Legnano (cycling team)

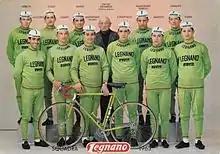
The Legnano team of 1963

Legnano was an Italian professional cycling team active from 1906 to 1966. It is ranked as the 6th most successful cycling team in history. Many famous cyclists rode for the team including Alfredo Binda, Learco Guerra, Gino Bartali and Fausto Coppi. The team participated in the Giro d'Italia 46 times, won the team classification 11 times and earned 135 stage wins. It was sponsored by Italian bicycle motorcycle manufacturer .